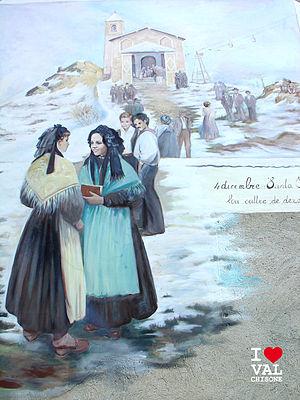
Représentation des costumes traditionnels sur fond de la chapelle de la Balma (Roreto, Villaretto, Castel del Bosco, Val Chisone - Fresque réalisée par Marina Bottiroli)
Roure est une commune italienne de moins de 1 000 habitants, située dans la haute vallée Cluson, dans la ville métropolitaine de Turin, dans la région Piémont, dans le Nord-Ouest de l'Italie.